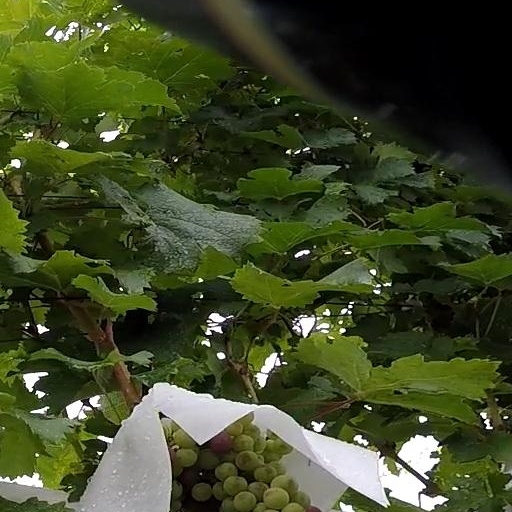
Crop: grape